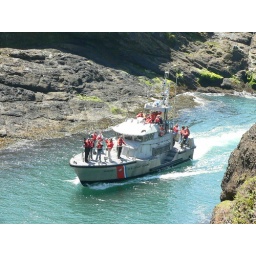
USCG boat coming back in after laying memorial flowers